Jinling Hotel

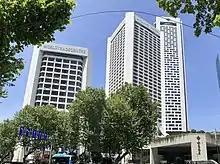
Jinling Hotel Nanjing in 2022, World Trade Center (left), Jinling Hotel (center), and Asia Pacific Tower (right)

In 1978, Singaporean Chinese entrepreneur Tao Xinbo wants to build an international standard hotel in his hometown Nanjing catering oversea tourists. Under Tao Xinbo's effort, Jinling hotel become one of the six largest hotels catering foreign tourists approved by the State Council in 1979. In March 1979, Jinling hotel began its construction and Tao Xinbo invited architect James Kinoshita as designer. After 4 years construction, Jinling Hotel was successfully established on 21 February 1983, and located in the central business district of Nanjing. Jinling Hotel was also the first luxury five-start hotel in Jiangsu Province. Ever since open, JInling Hotel was popular and served hundreds of celebrities and politicians from different countries.